Alfie Stewart

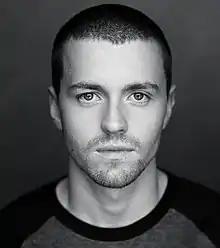

Alfie Stewart (born 24 December 1993) is an English actor. His notable films are "Not Fade Away" (2012), "The Knife That Killed Me" (2014), "The Throwaways" (2014), and "The Outpost" (2020). He is best known for his role as Keith Woods, the lead character in the series "Sadie J".